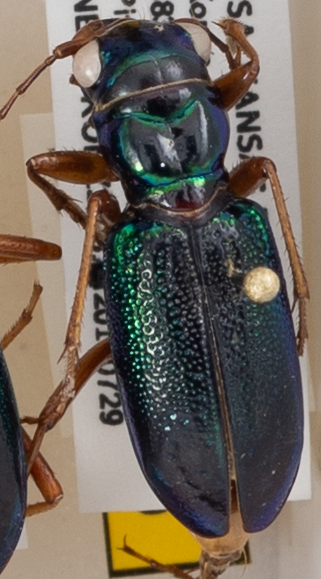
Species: Tetracha virginica
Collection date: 2019-07-29
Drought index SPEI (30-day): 0.39
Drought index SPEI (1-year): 1.69
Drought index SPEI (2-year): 0.9